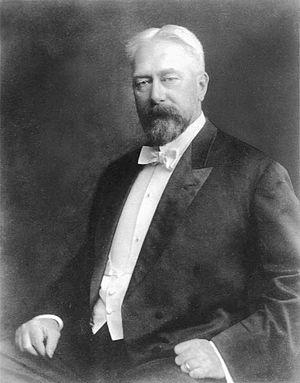
Gustav Lindenthal est un ingénieur civil américain d'origine austro-hongroise, né à Brünn, margraviat de Moravie, le 21 mai 1850 et mort à Metuchen, comté de Middlesex, État du New Jersey, le 31 juillet 1935.